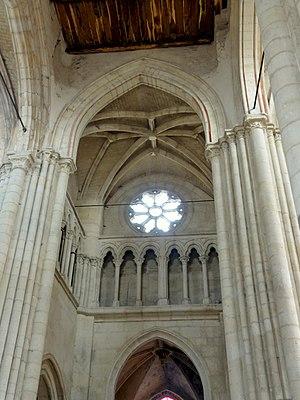
Croisillon nord, triforium et voûte.
L'église Saint-Didier, anciennement dédiée à saint Éterne, est une église catholique située à Villiers-le-Bel, en France. Hormis deux murs et le croisillon sud remontant au premier quart du XIIIᵉ siècle, l'édifice date essentiellement du dernier quart du XVᵉ siècle et de la seconde moitié du XVIᵉ siècle, et les influences gothique flamboyante et Renaissance se superposent parfois dans une même partie de l'édifice. Or, le plan reste d'une grande homogénéité, et les façades tout comme l'intérieur sont assez harmonieux. Surtout les voûtes flamboyantes et les finitions Renaissance sont remarquables, dont les contreforts devant le bas-côté sud et le côté nord de la nef. L'église est classée monument historique depuis 1931. Des problèmes de stabilité ont rendu nécessaire une reconstruction entière du clocher en 2007.